Adelaide Steamship Company

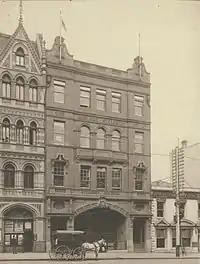
The Adelaide Steamship Company Charles D'Ebro designed building in Melbourne during the early 1900s

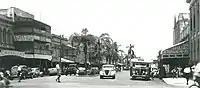
The Adelaide Steamship Company office in Townsville c. 1940

The Adelaide Steamship Company was an Australian shipping company, later a diversified industrial and logistics conglomerate. It was formed by a group of South Australian businessmen in 1875. Their aim was to control the transport of goods between Adelaide and Melbourne and profit from the need for an efficient and comfortable passenger service. For its first 100 years, the company's main activities were conventional shipping operations on the Australian coast, primary products, consumer cargoes and extensive passenger services.